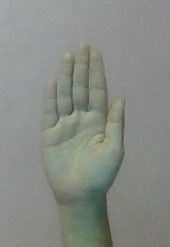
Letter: seen